Rafael Ramón Conde Alfonzo

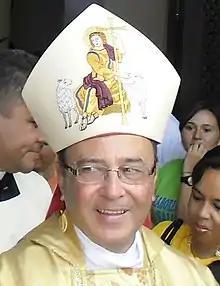
Conde Alfonzo in 2013

Rafael Ramón Conde Alfonzo (13 July 1943 – 10 December 2020) was a Venezuelan Roman Catholic bishop.